Ephraim Mirvis

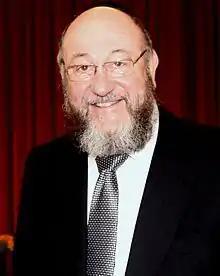
Mirvis in 2015

Sir Ephraim Yitzchak Mirvis (born 7 September 1956) is a British Orthodox rabbi who serves as the Chief Rabbi of the United Hebrew Congregations of the Commonwealth. He served as the Chief Rabbi of Ireland between 1985 and 1992.